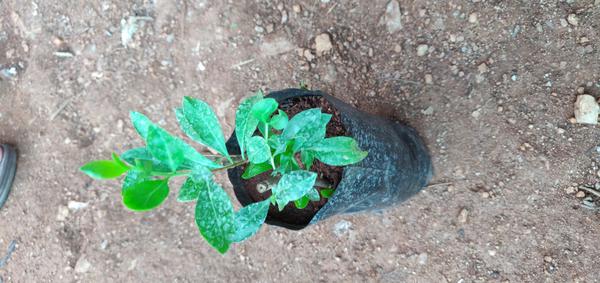
Plant: Henna